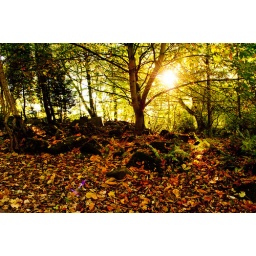
Taken walking through stand wood in chatsworth with the sun shining thro the trees and autumnal colours on the ground.